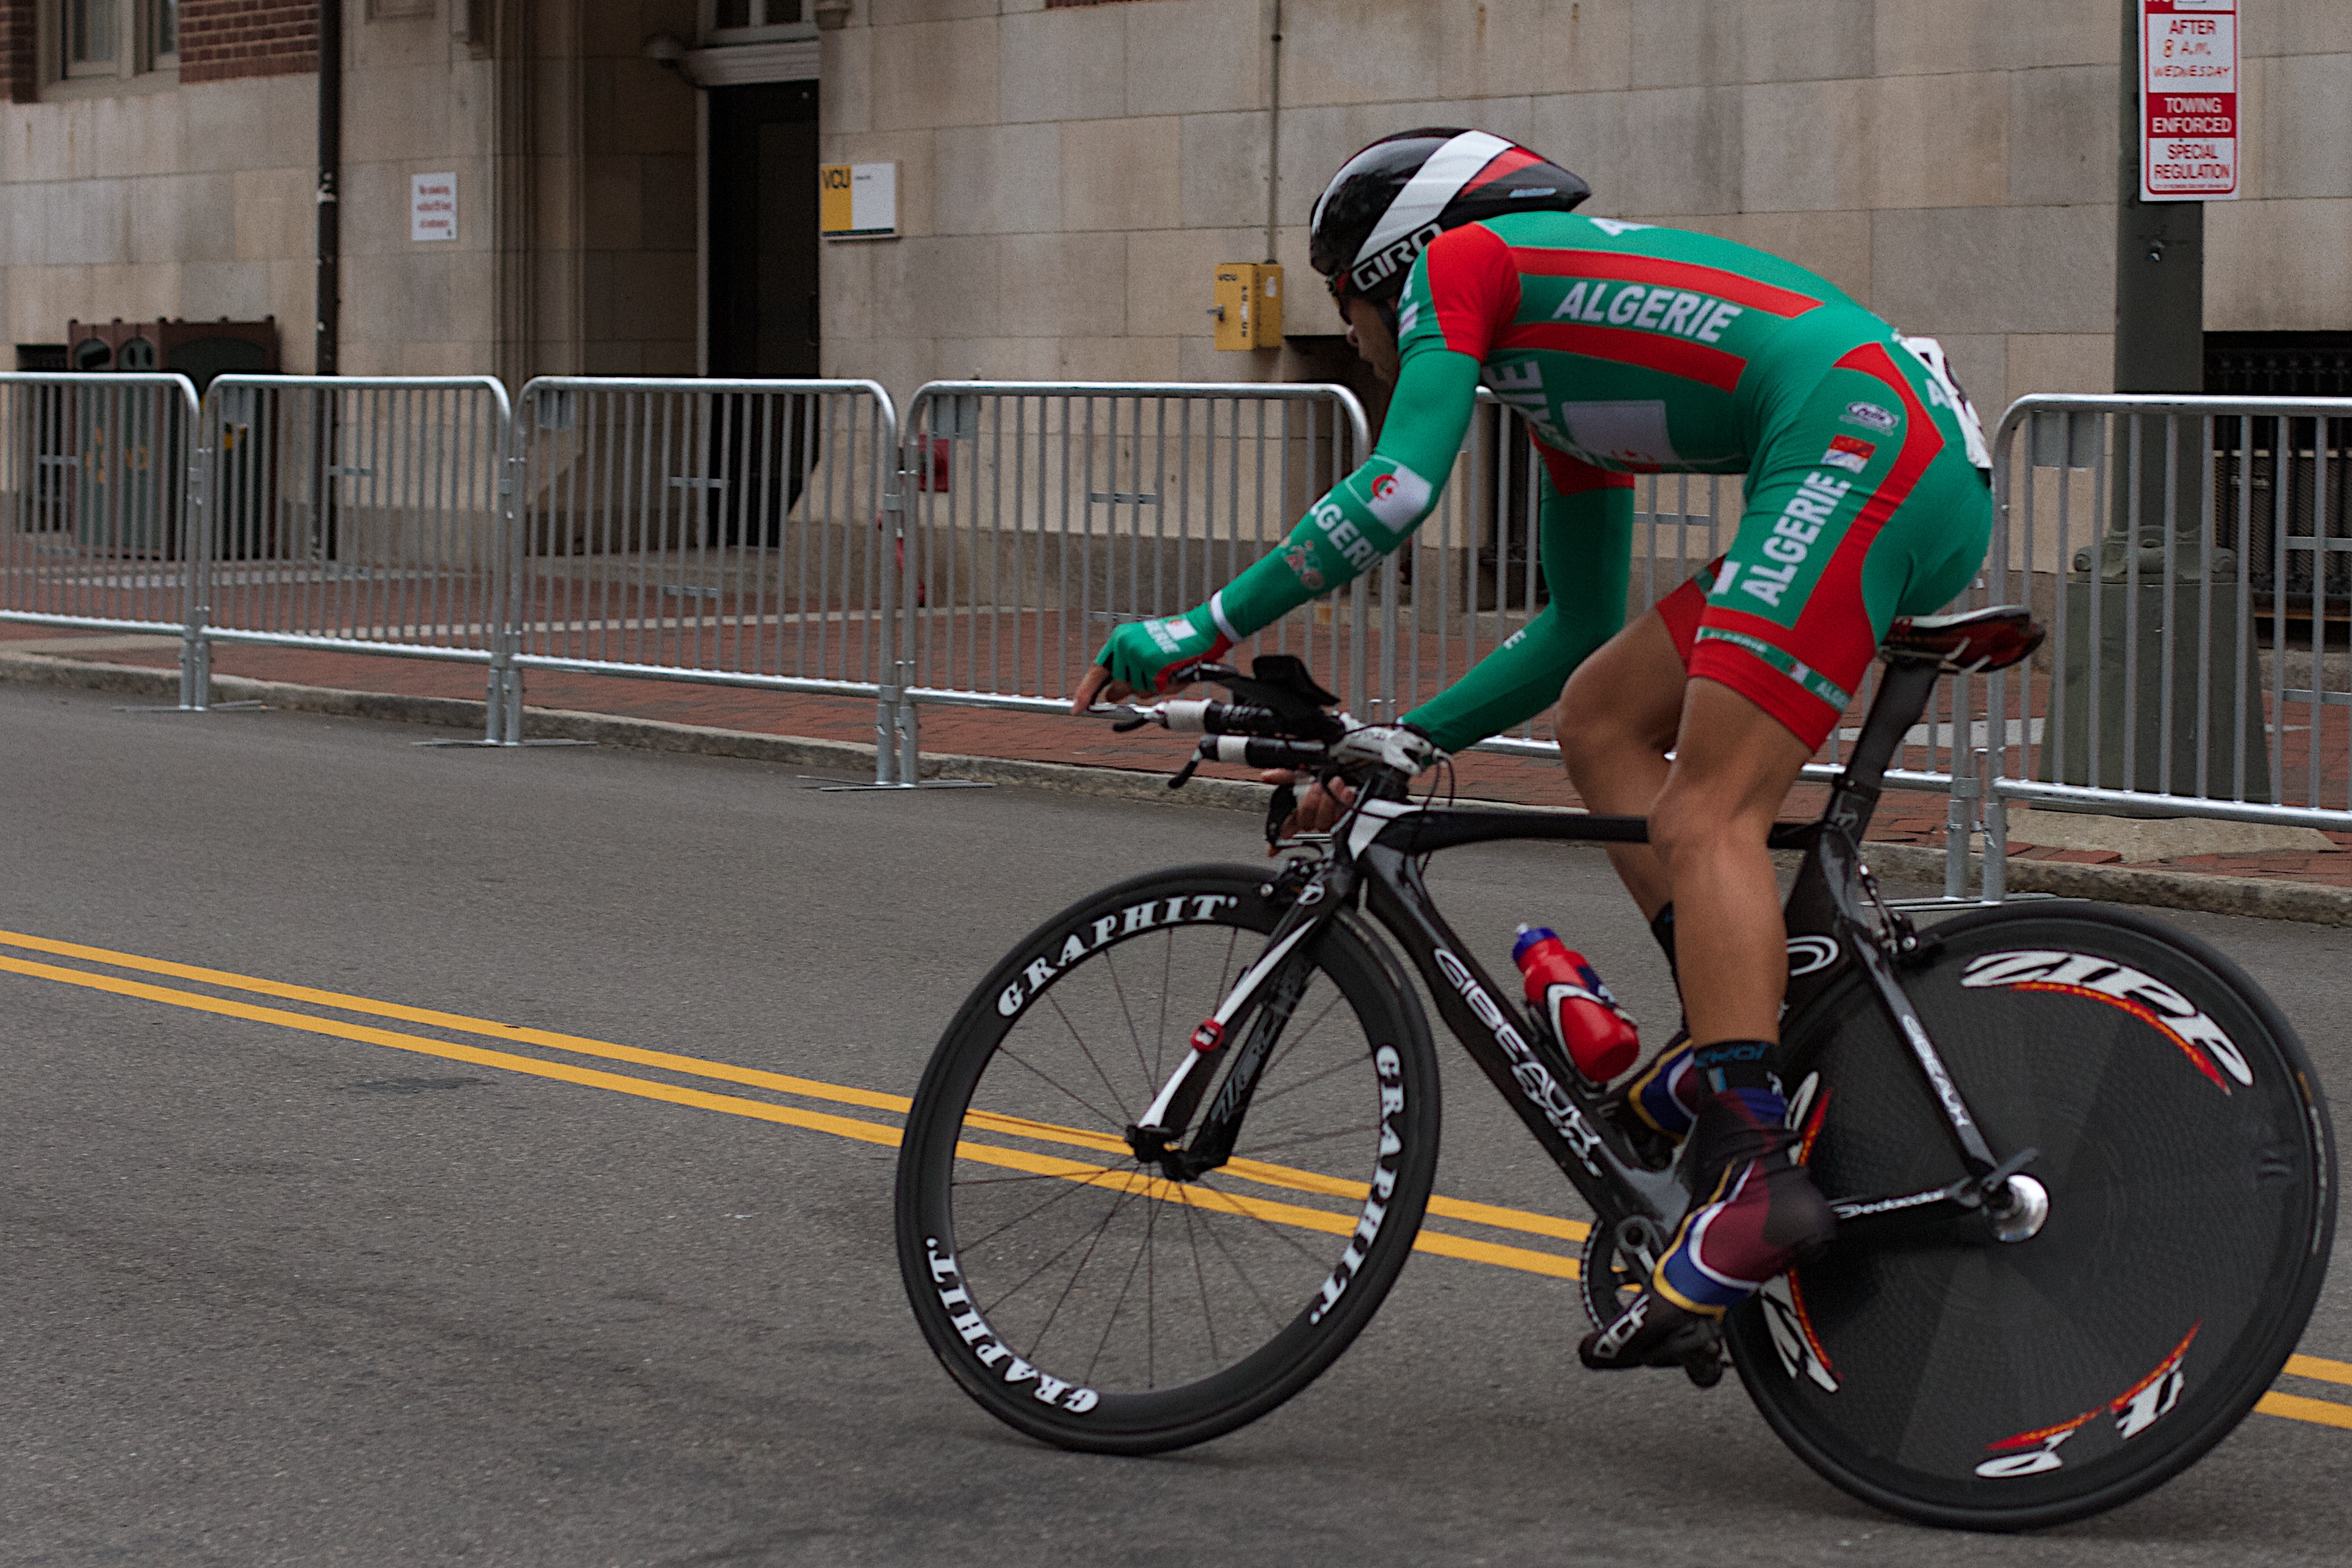
bicycle, recreation, vehicle, sports equipment, mountain bike, cycling, race, sports, racing, vcubrb, theworldsatvcu, road cycling, outdoor recreation, cycle sport, cyclo cross bicycle, cyclo cross, bicycle racing, road bicycle, endurance sports, racing bicycle, road bicycle racing, duathlon, keirin